Paper machine

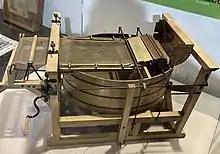
Model of a Fourdrinier continuous paper making machine at Frogmore Paper Mill

A paper machine (or paper-making machine) is an industrial machine which is used in the pulp and paper industry